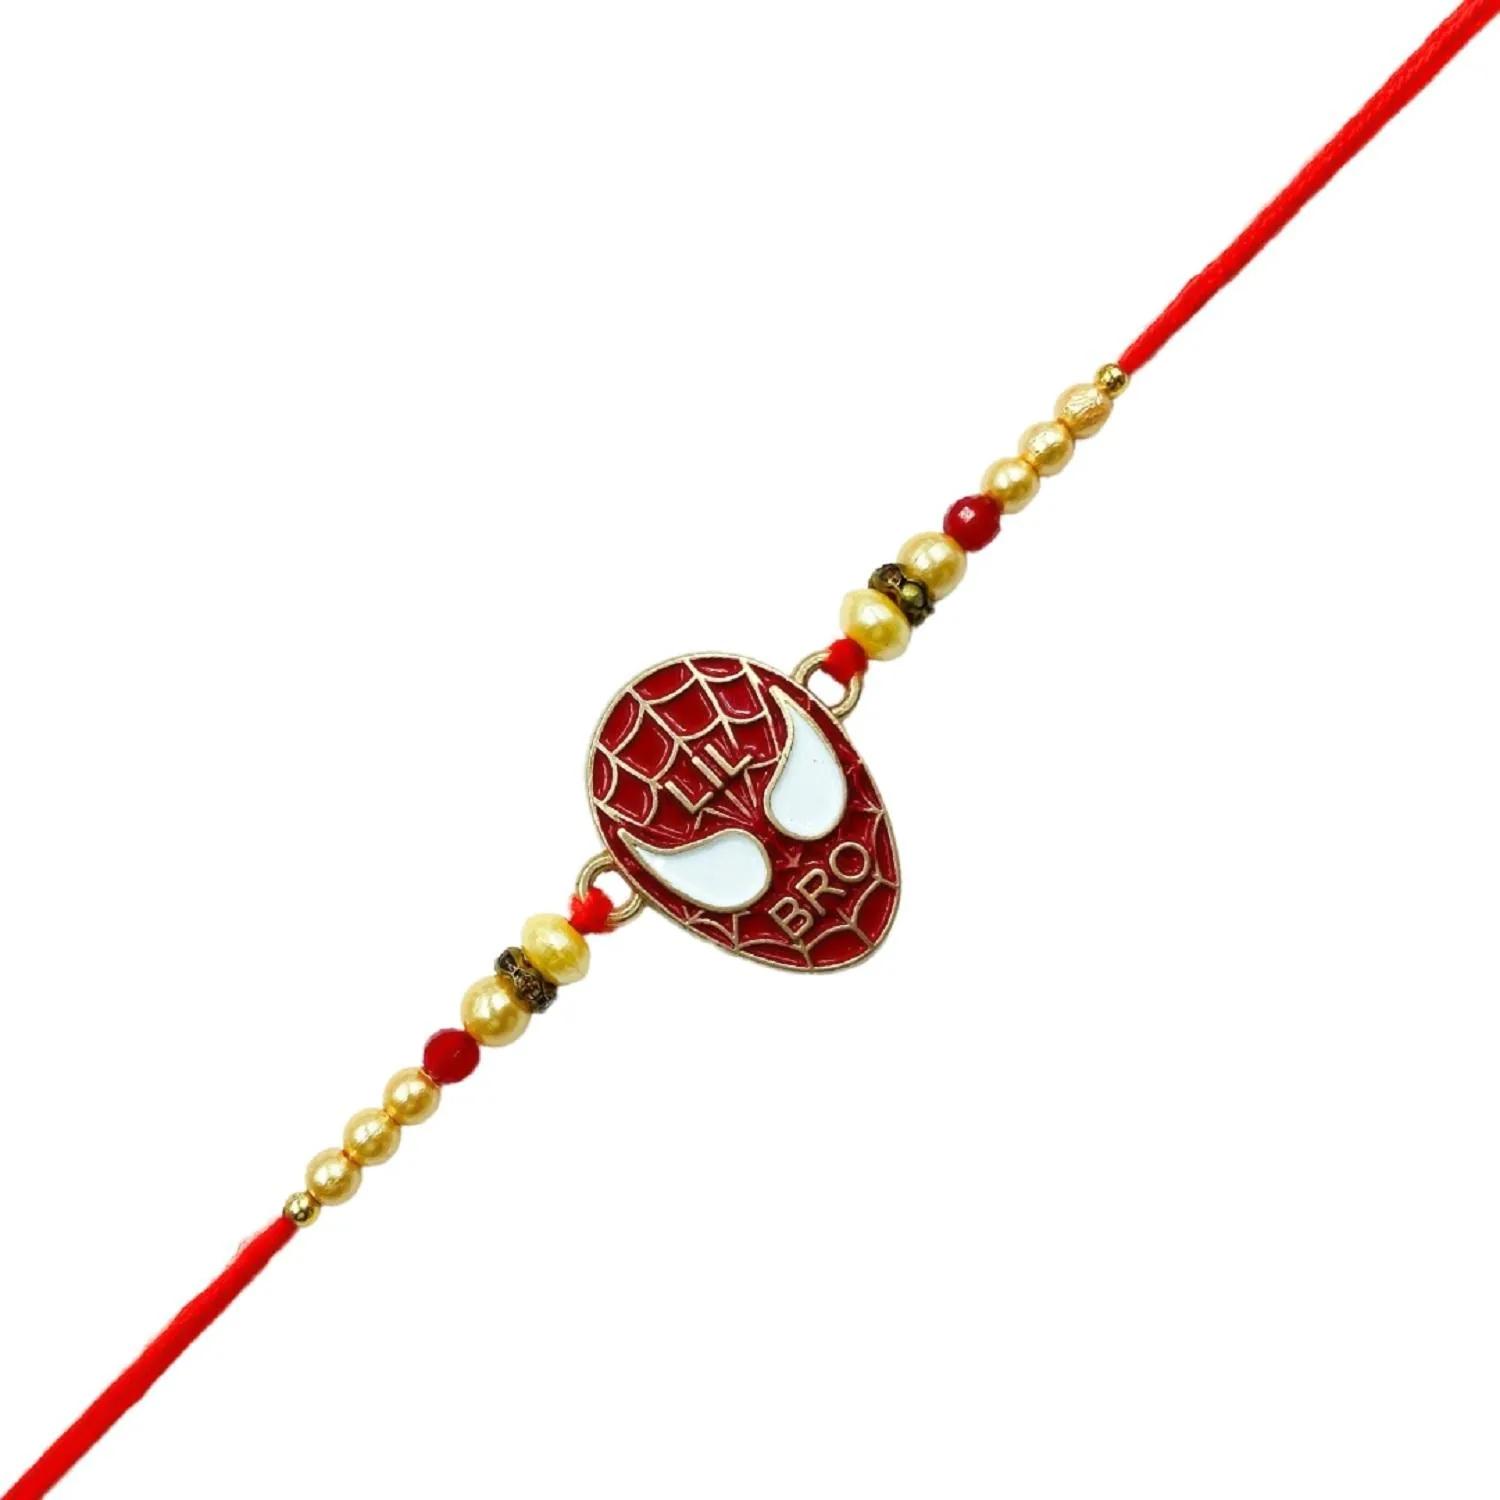
VIBRANCE Traditional Hanuman Rakhi for Raksha Bandhan.
Type: Rakhis
Brand: VIBRANCE
Price: Rs. 199
 Raksha Bhandan is a celebration of the bond between a brother and sister. We specialize in creating unique rakhi designs for every brother and sister. Our rakhi collection ranges from traditional to modern designs, all of which are handcrafted with love and care. We strive to make each Raksha Bhandan special for our customers by providing the perfect rakhi for their loved ones. With our wide range of designs and styles, you can find the perfect rakhi for your brother or sister. Shop with us today to make your Raksha Bhandan magical.The design of the delivered product or parts of it may vary slightly from what is shown in the image.
Features: Hand crafted pearl and crystal studded rakhi Multicolor Rakhi,Special Multi colour Designer Rakhi for Brother / Bhabhi / Kids,Includes roli chawal and free greeting card,Rakshabandhan Special Card,Comes with Roli Chawal & Best Wishes Greeting Card in best packaging